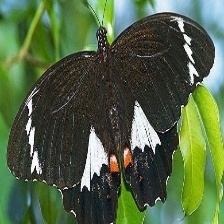
Species: ORCHARD SWALLOW